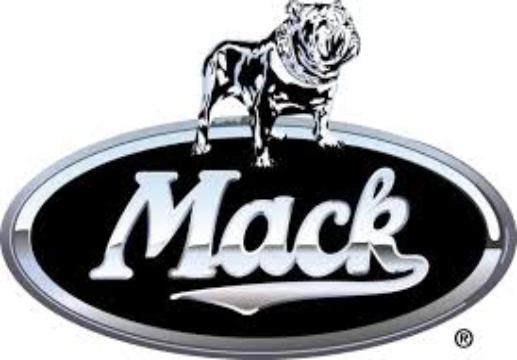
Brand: Mack & Dave's Department Store
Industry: Others